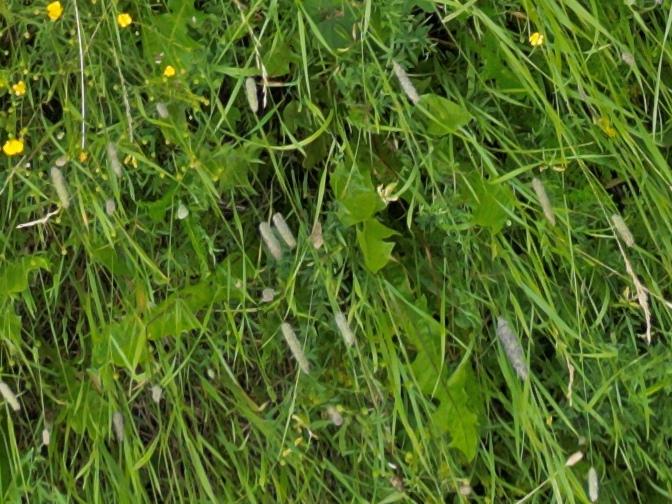
Flowers visible: yarrow flowers